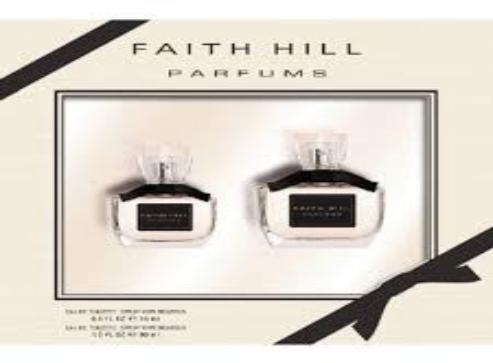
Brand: Faith Hill Parfums
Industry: Necessities